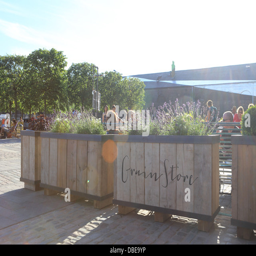
the newly opened trendy restaurant on the corner